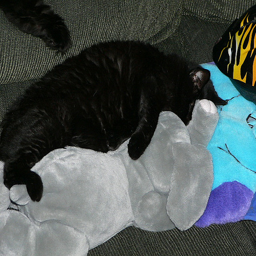
a black cat sleeps cuddled next to a plush elephant and other soft objects.
A fat black cat sleeping on the couch.
The cat is lying on the couch with the stuffed toys.
A cat is laying down, snuggling with a stuffed elephant.
A black cat sleeping on top of a stuffed toy elephant.